Logic model

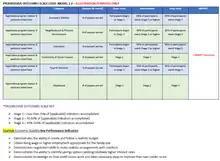
Sample Progressive Outcomes Scale Logic Model (POSLM) (2021)

The Progressive Outcomes Scale Logic Model (POSLM) approach was developed by Quisha Brown in response to the racial wealth gap [exacerbated by the COVID-19 pandemic] to aid organizations in the immediate need to add a racial equity focus when developing program logic models. More testing and research is needed in order to verify the validity of this model.